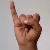
The image shows a hand gesture representing the letter 'I' in Indian Sign Language.